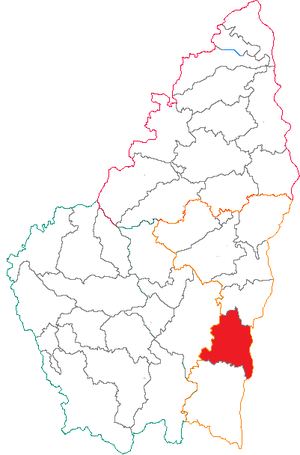
Situation du canton dans le département de l'Ardèche (France)
Le canton de Viviers est une ancienne division administrative française située dans le département de l'Ardèche et la région Rhône-Alpes.